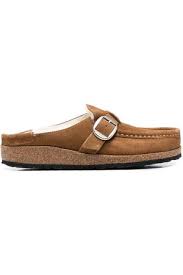
Label: Clog